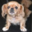
Label: dog